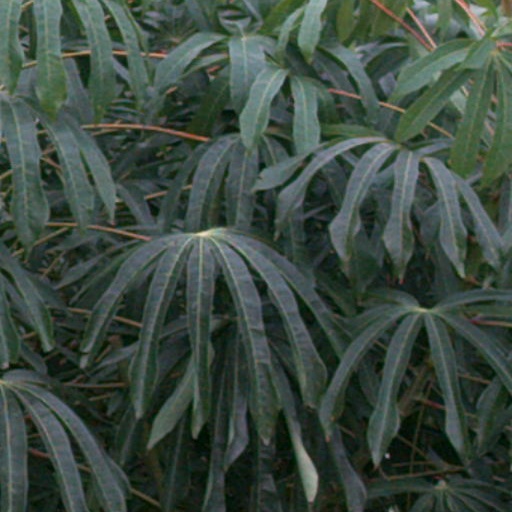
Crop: cassava